Impeachment

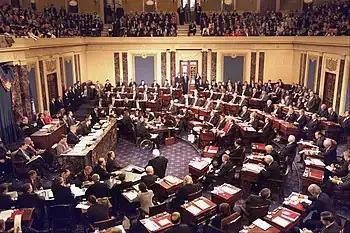
The impeachment trial of United States president Bill Clinton in 1999, Chief Justice William H. Rehnquist presiding. The House managers are seated beside the quarter-circular tables on the left and the president's personal counsel on the right, much in the fashion of United States president Andrew Johnson's trial in 1868.

The first impeachment process against Pedro Pablo Kuczynski, then the incumbent President of Peru since 2016, was initiated by the Congress of Peru on 15 December 2017. According to Luis Galarreta, the President of the Congress, the whole process of impeachment could have taken as little as a week to complete. This event was part of the second stage of the political crisis generated by the confrontation between the Government of Pedro Pablo Kuczynski and the Congress, in which the opposition Popular Force has an absolute majority. The impeachment request was rejected by the congress on 21 December 2017, for failing to obtain sufficient votes for the deposition.